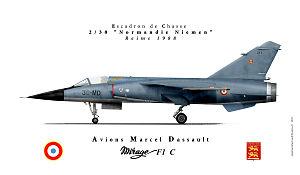
Le régiment de chasse 2/30 « Normandie-Niémen » est une unité de combat de l’Armée de l'air française. Lors de sa mise en sommeil en 2009, le régiment était équipé de chasseurs Mirage F1CT et stationné sur la BA 132 de Colmar-Meyenheim. Ce régiment est le descendant du fameux groupe de chasse « Normandie-Niémen », des Forces françaises libres, créé en 1942 et engagé en Union soviétique sur le front de l'Est. C'est pour cette raison qu'il porte le double nom de « Normandie », la région française, et de « Niémen », un fleuve de l'ex-Union soviétique qui se jette dans l'Est de la mer Baltique. Il s'agit de la seule force occidentale à s’être battue aux côtés de l’Armée rouge sur le sol soviétique durant la Seconde Guerre mondiale.